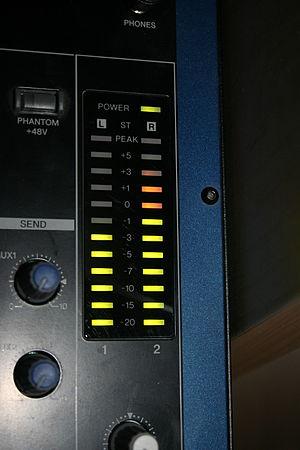
PEAK-metre électrique